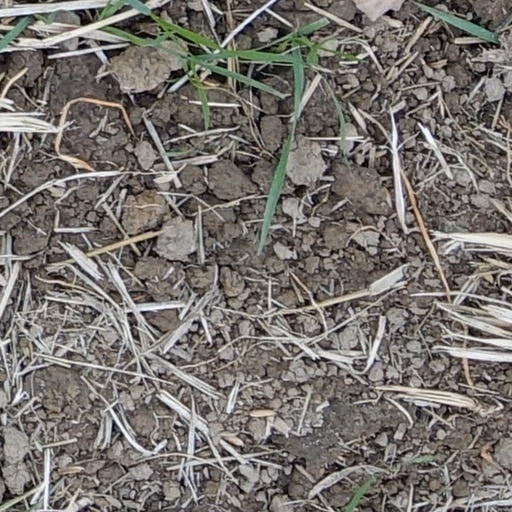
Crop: wheat